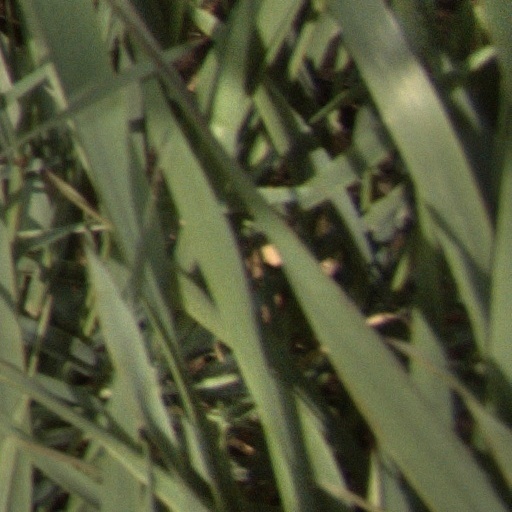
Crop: wheat